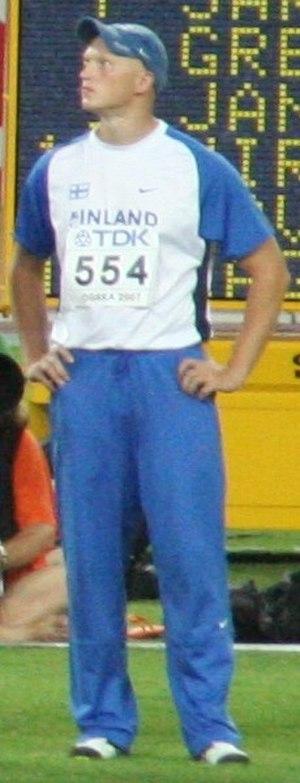
Teemu Sakari Wirkkala est un athlète finlandais spécialiste du lancer du javelot.